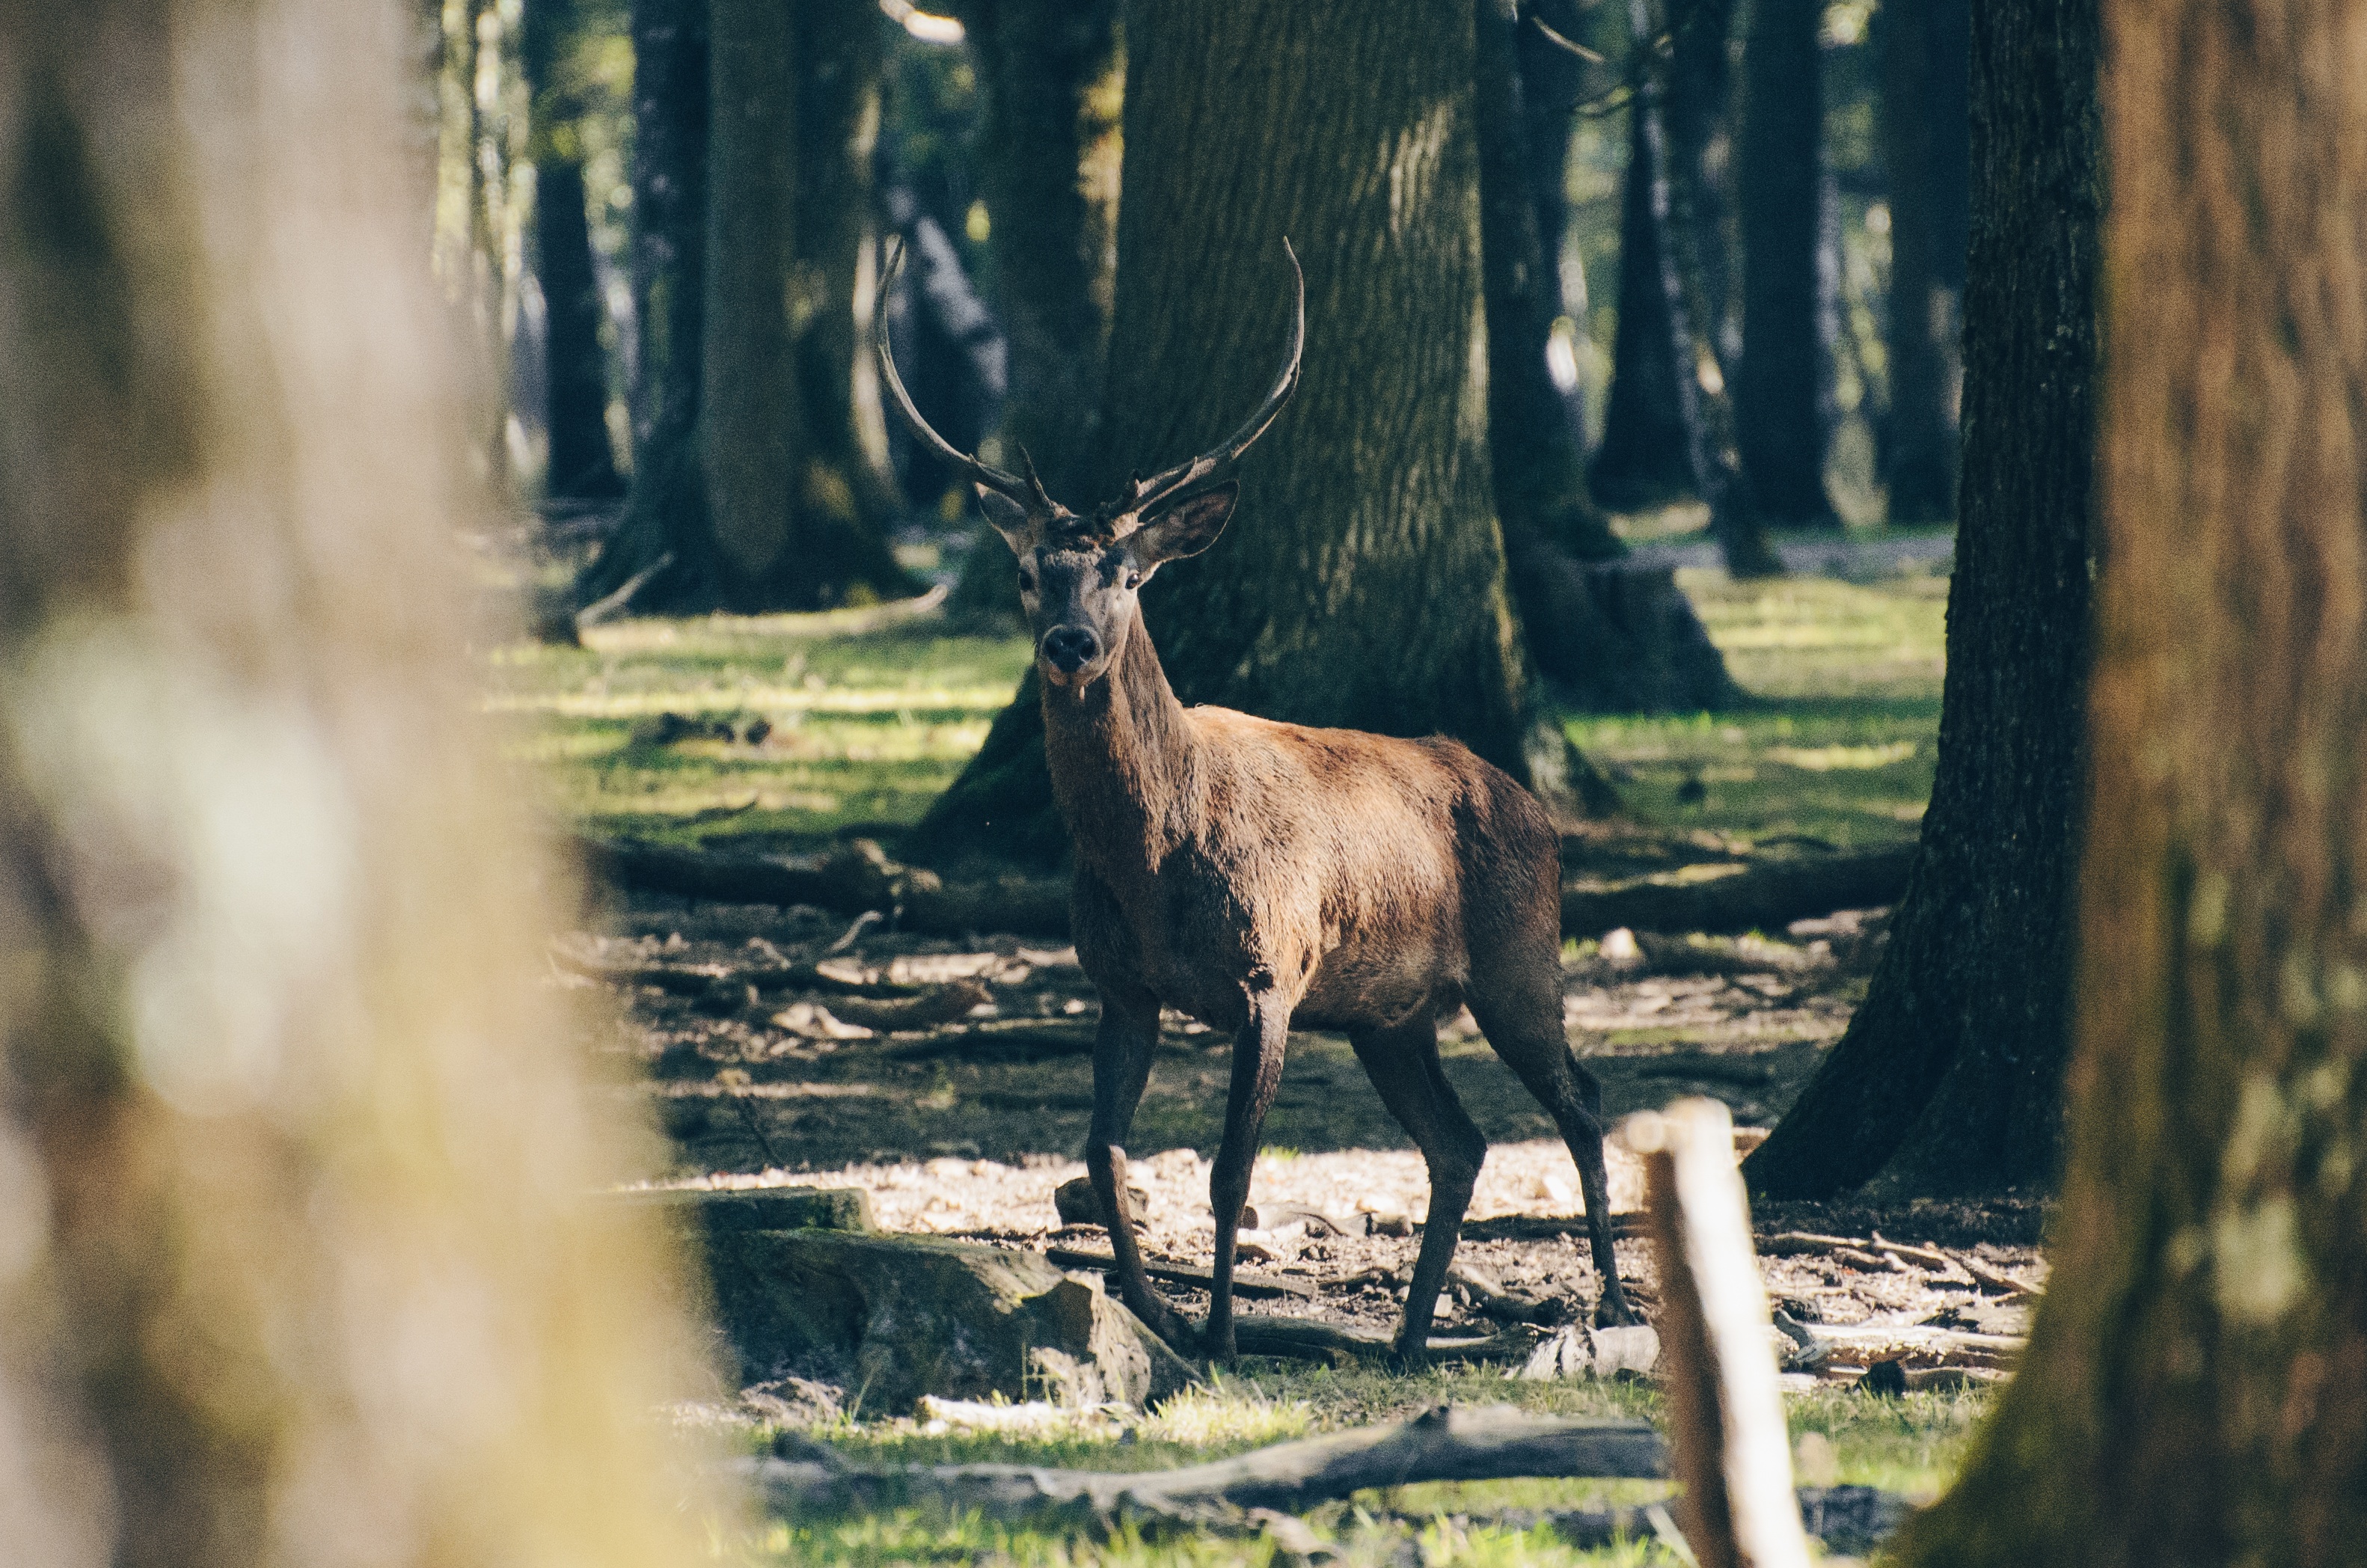
tree, nature, forest, animal, wildlife, deer, mammal, fauna, antler, buck, elk, white tailed deer